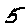
Label: 5